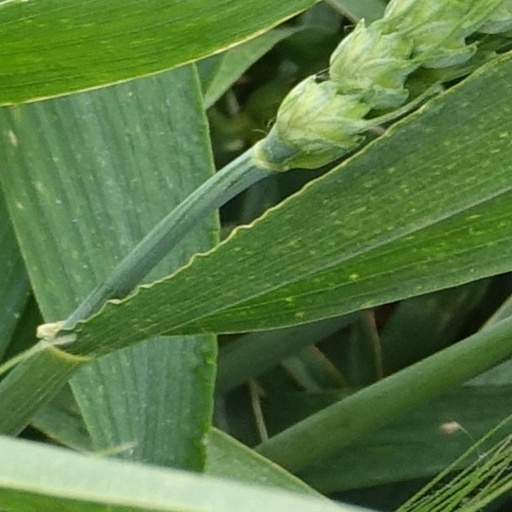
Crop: wheat